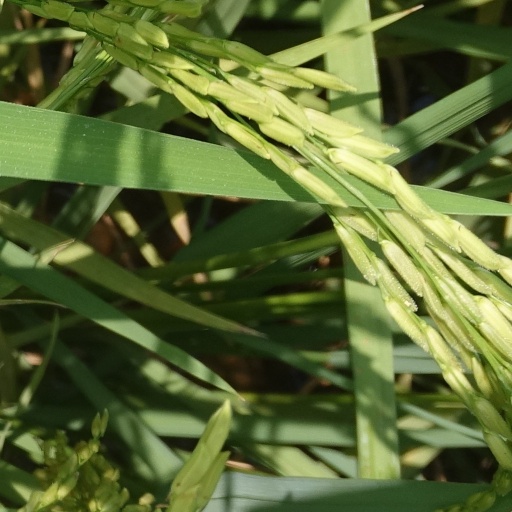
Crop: rice